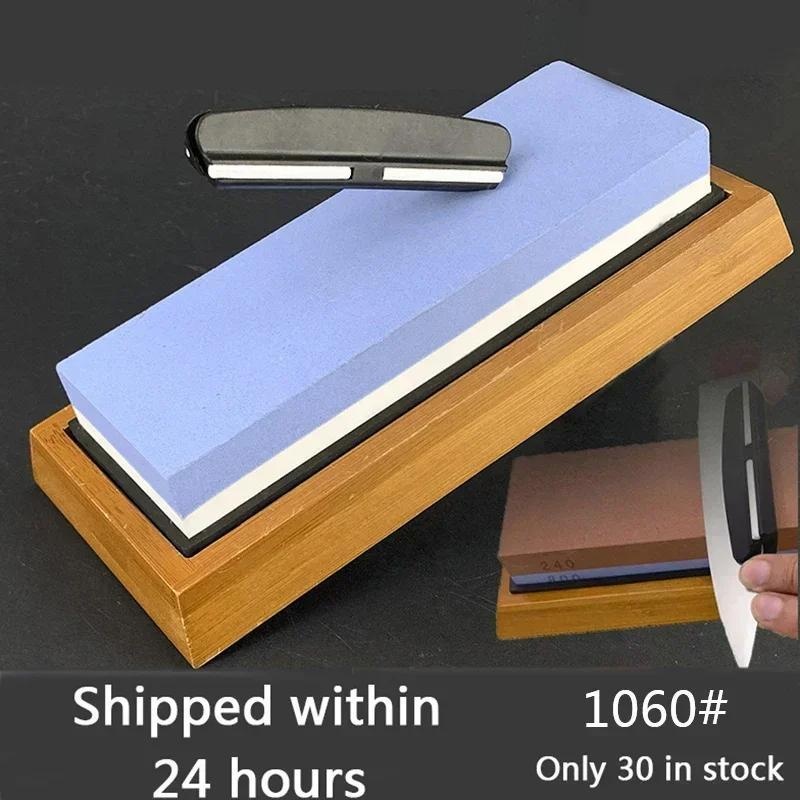
Double-sided sharpening stone set with angle guide for knives tools non-slip base
Power Mode: Uncharged Battery Properties: Without Battery Major Material: Other Item ID: 34605191 Origin: Guangdong,China Sharpening Stone Set with Angle Guide for Knives and Tools - Double-sided with Premium Quality and Non-Slip Base
Brand: BibiShop
Category: Home & Garden > Kitchen & Dining > Kitchen Appliances > Knife Sharpeners > Sharpening Stones